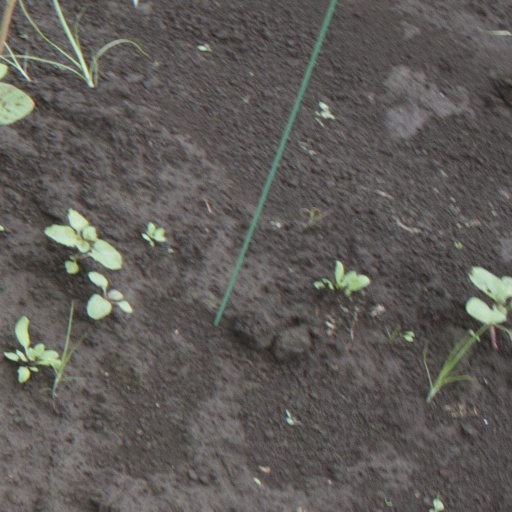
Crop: soybean